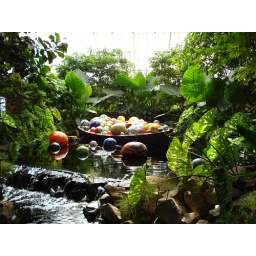
A boat overflowing with glass floats dominates the pond in the South Conservatory. This is one of my favorite displays.